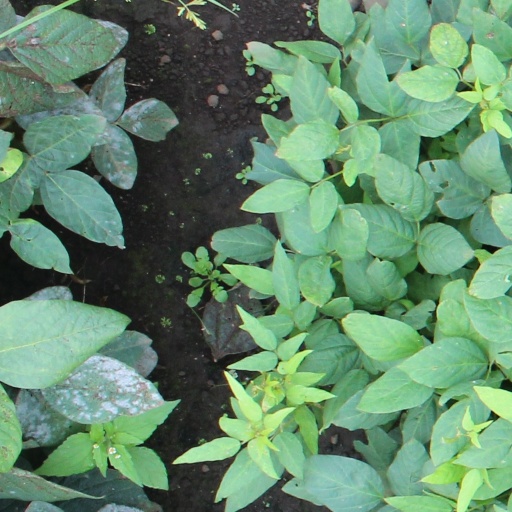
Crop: soybean